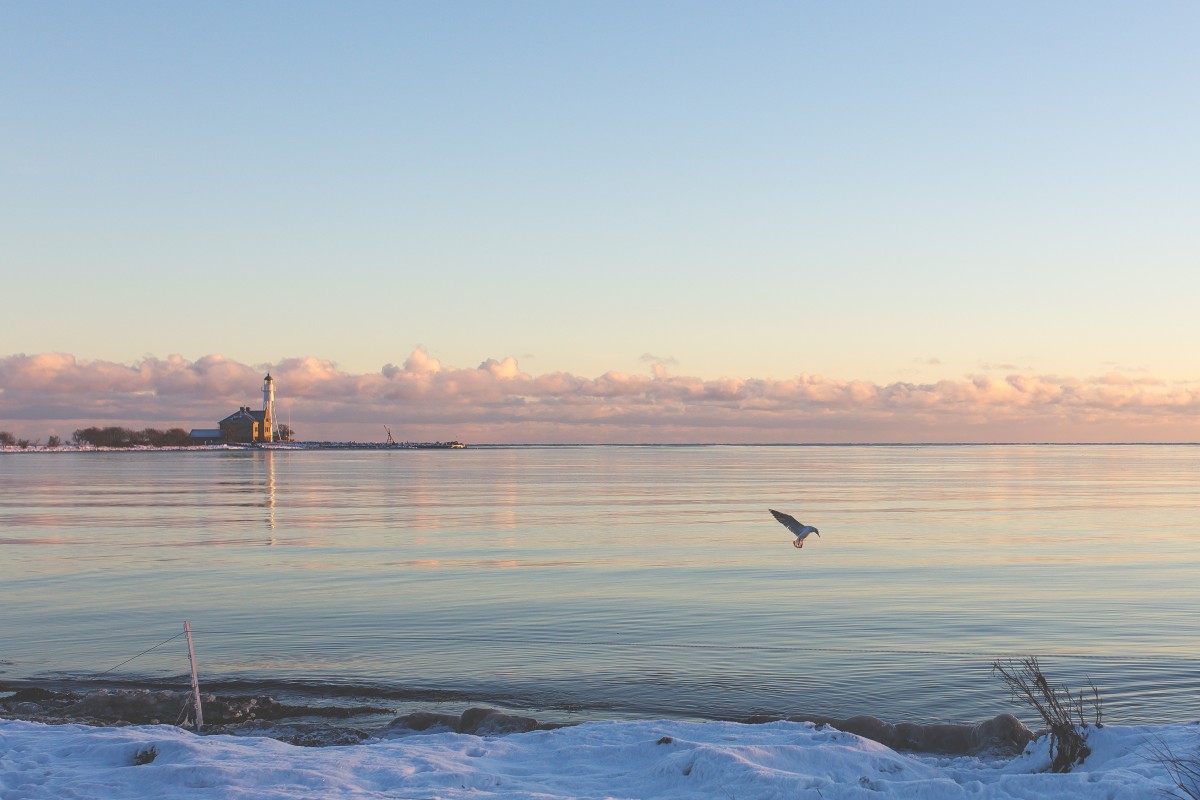
Tags: coast, water, ocean, horizon, bird, cloud, sunrise, sunset, boat, morning, shore, wave, lake, dawn, dusk, evening, paddle, reflection, vehicle, bay